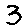
Label: 3